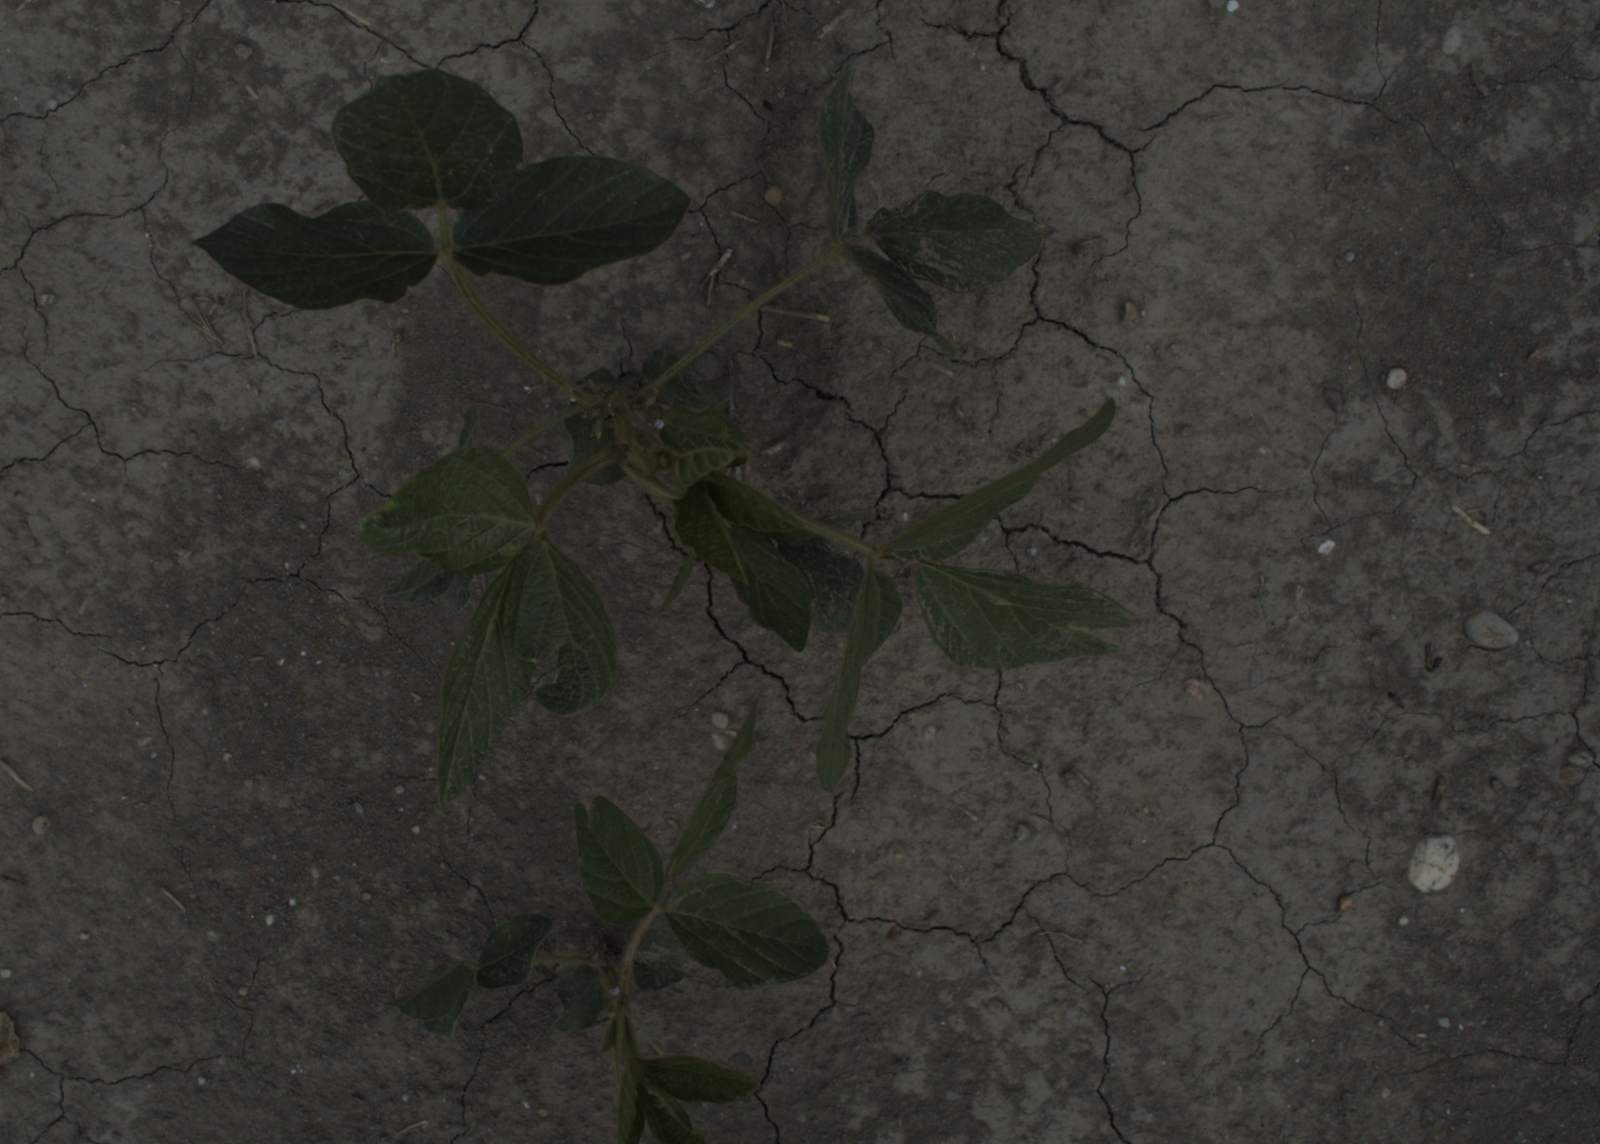
Capture date: 21.07.2021 12:53:41
Weather: mixed
Wind: medium
Seeding date: 08.06.2021
Plant canopy height (mm): 962